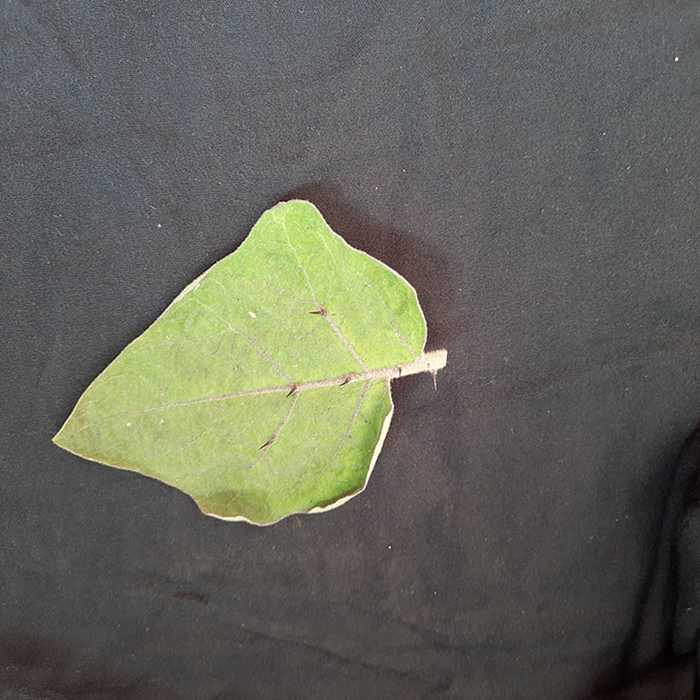
Plant: Eggplant
Label: Eggplant fresh leaf